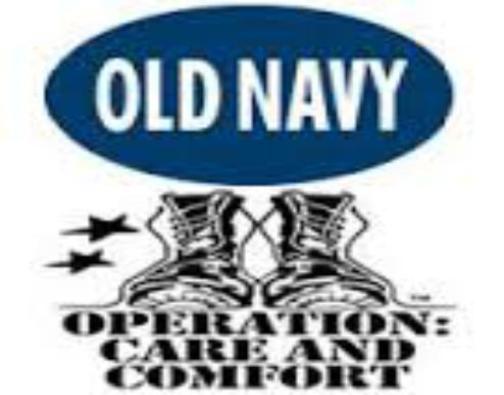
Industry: Clothes